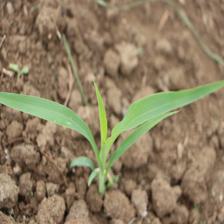
Label: Sorghum